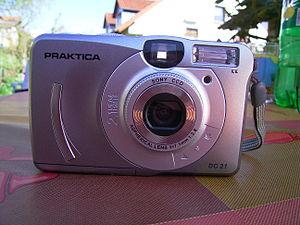
Praktica était au départ une gamme d'appareils photographiques 35 mm à visée reflex créée par le fabricant allemand Kamera Werk à Dresde. Après l'intégration de KW au sein du kombinat est-allemand Pentacon, l'appellation Praktica a été conservée jusque dans les années 1980 pour tous les reflex fabriqués par Pentacon. Aujourd'hui, Praktica est devenue une marque à part entière et consacre sa production à la photo numérique grand public.